John By

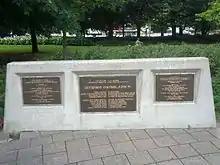
Plaque commemorating fountain in memory of John By in Ottawa

"Colonel By Hall 161 Louis Pasteur – Colonel By Hall, home to the Faculty of Engineering, is named in honour of Lieutenant-Colonel John By of the Royal Engineers, who led the construction of the Rideau Canal. Completed in 1832, the Rideau Canal was a remarkable engineering endeavour at the time, connecting a series of lakes and rivers to provide a secure supply route from Lake Ontario to Bytown, which became the city of Ottawa 150 years ago. September 2005"